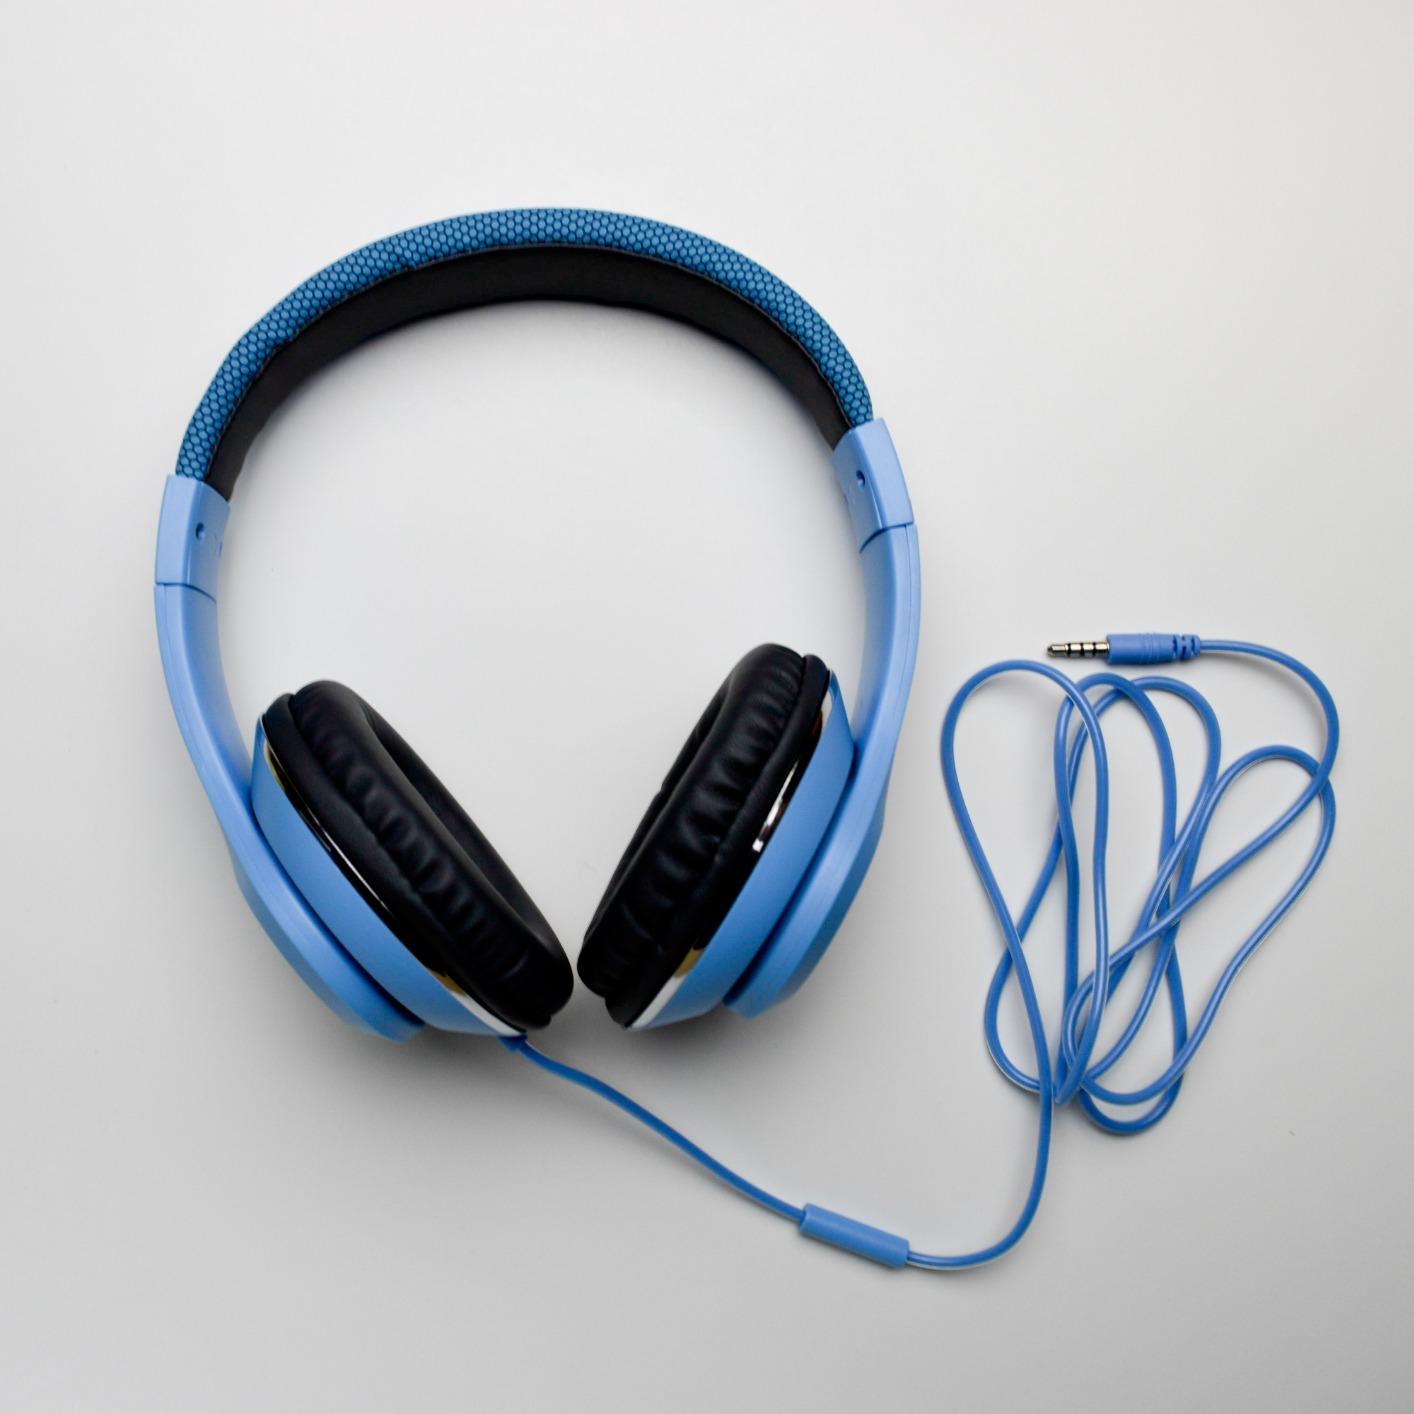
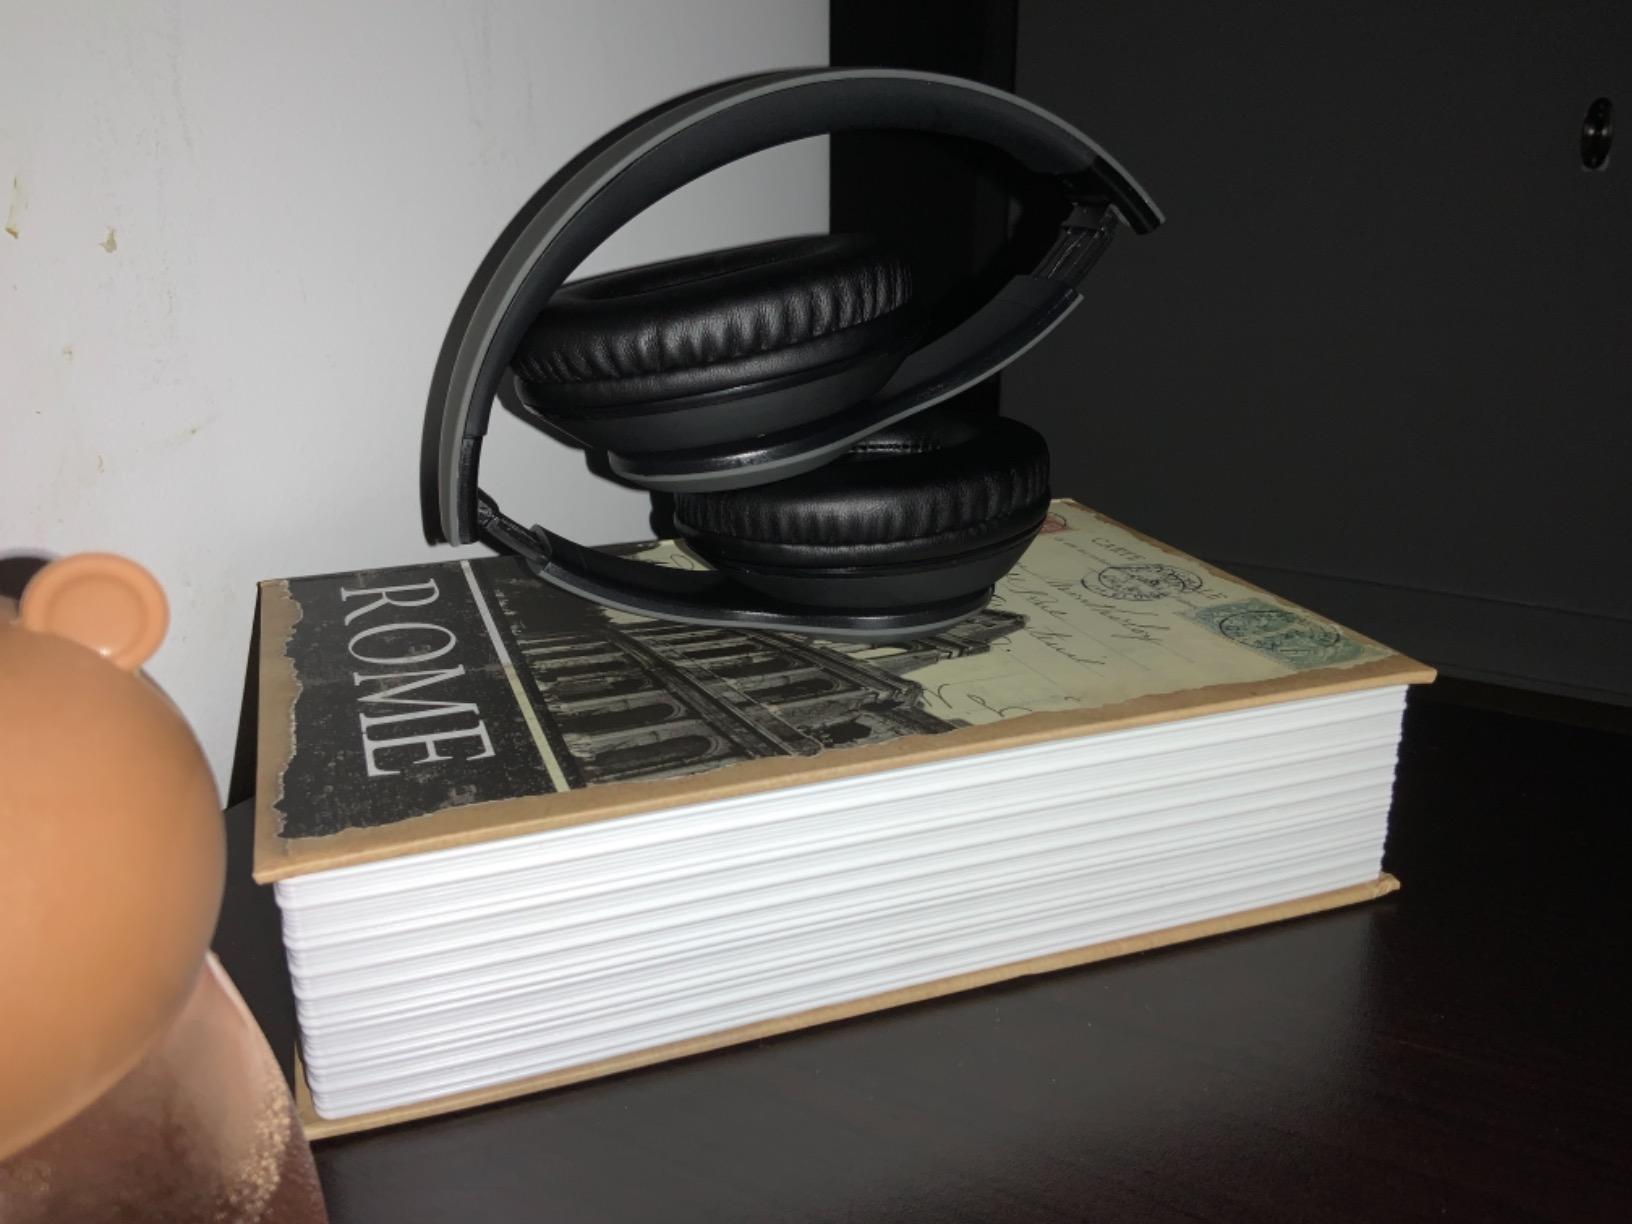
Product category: headphones
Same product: no